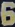
Number: 6